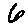
Label: 6